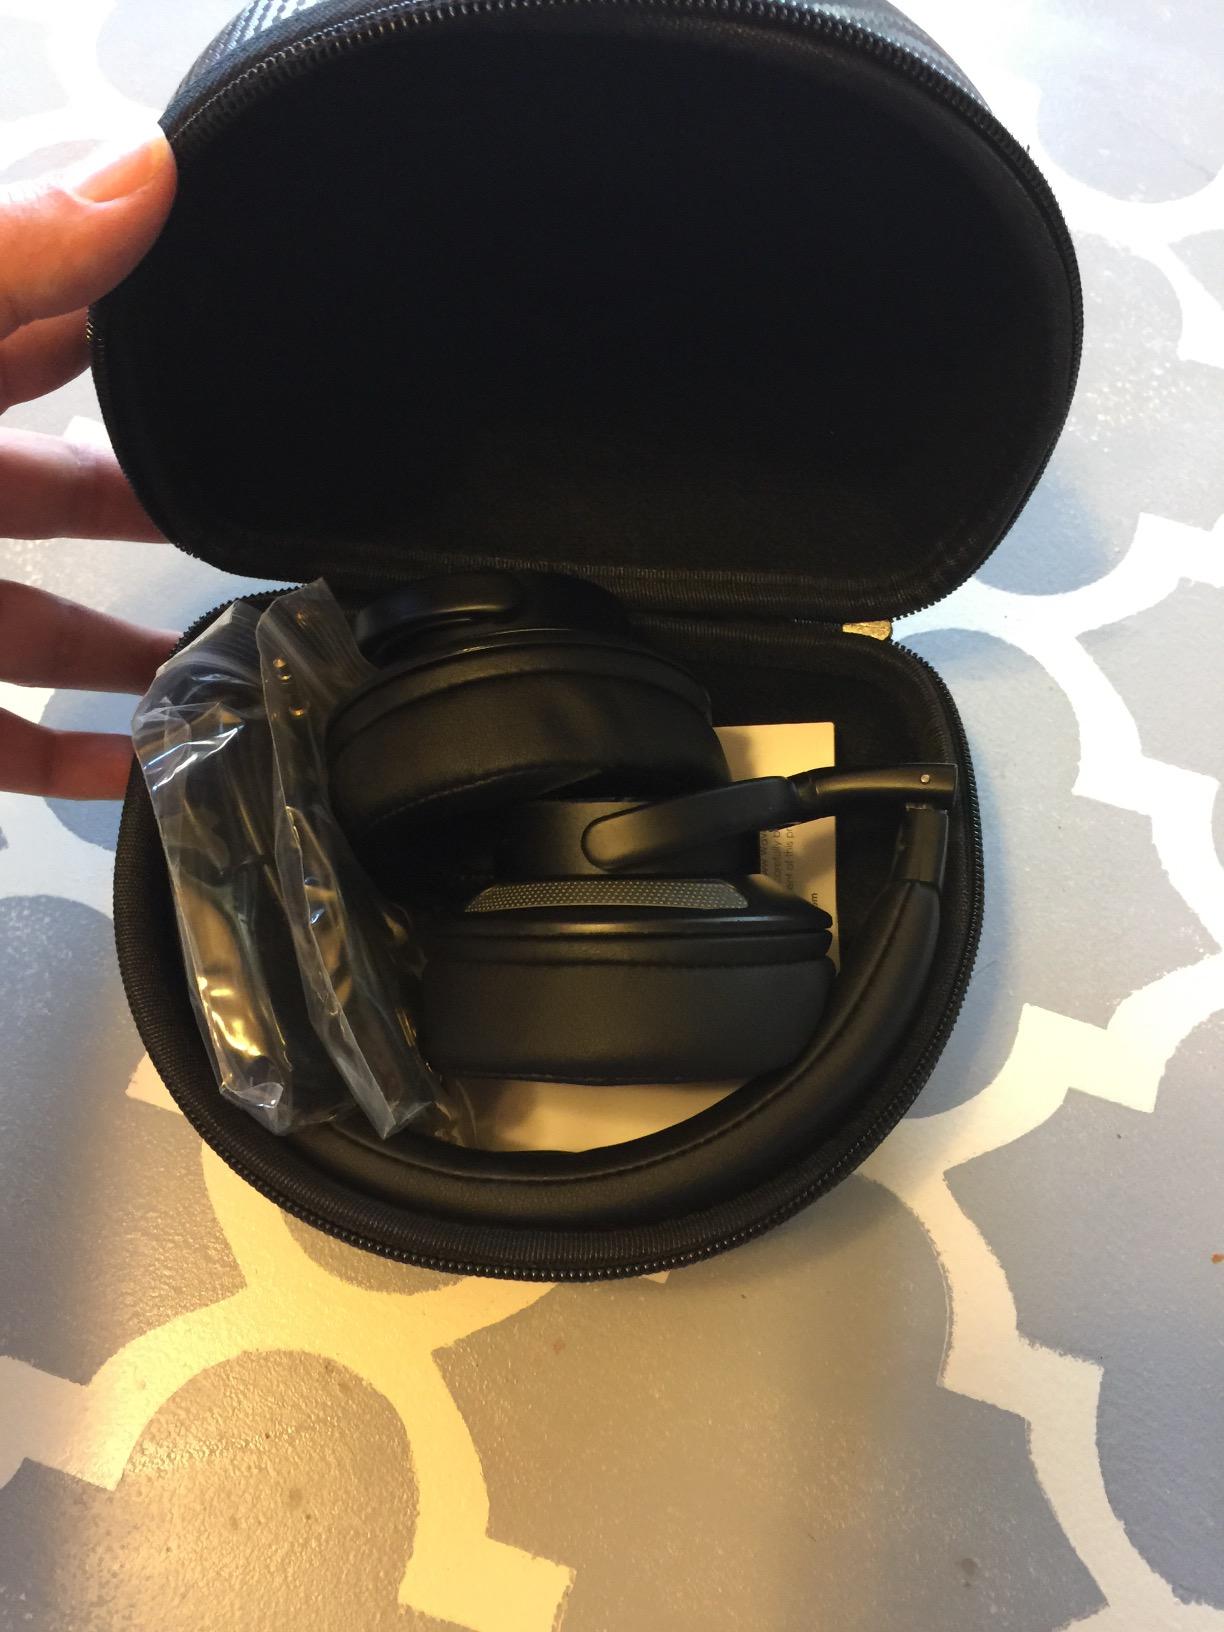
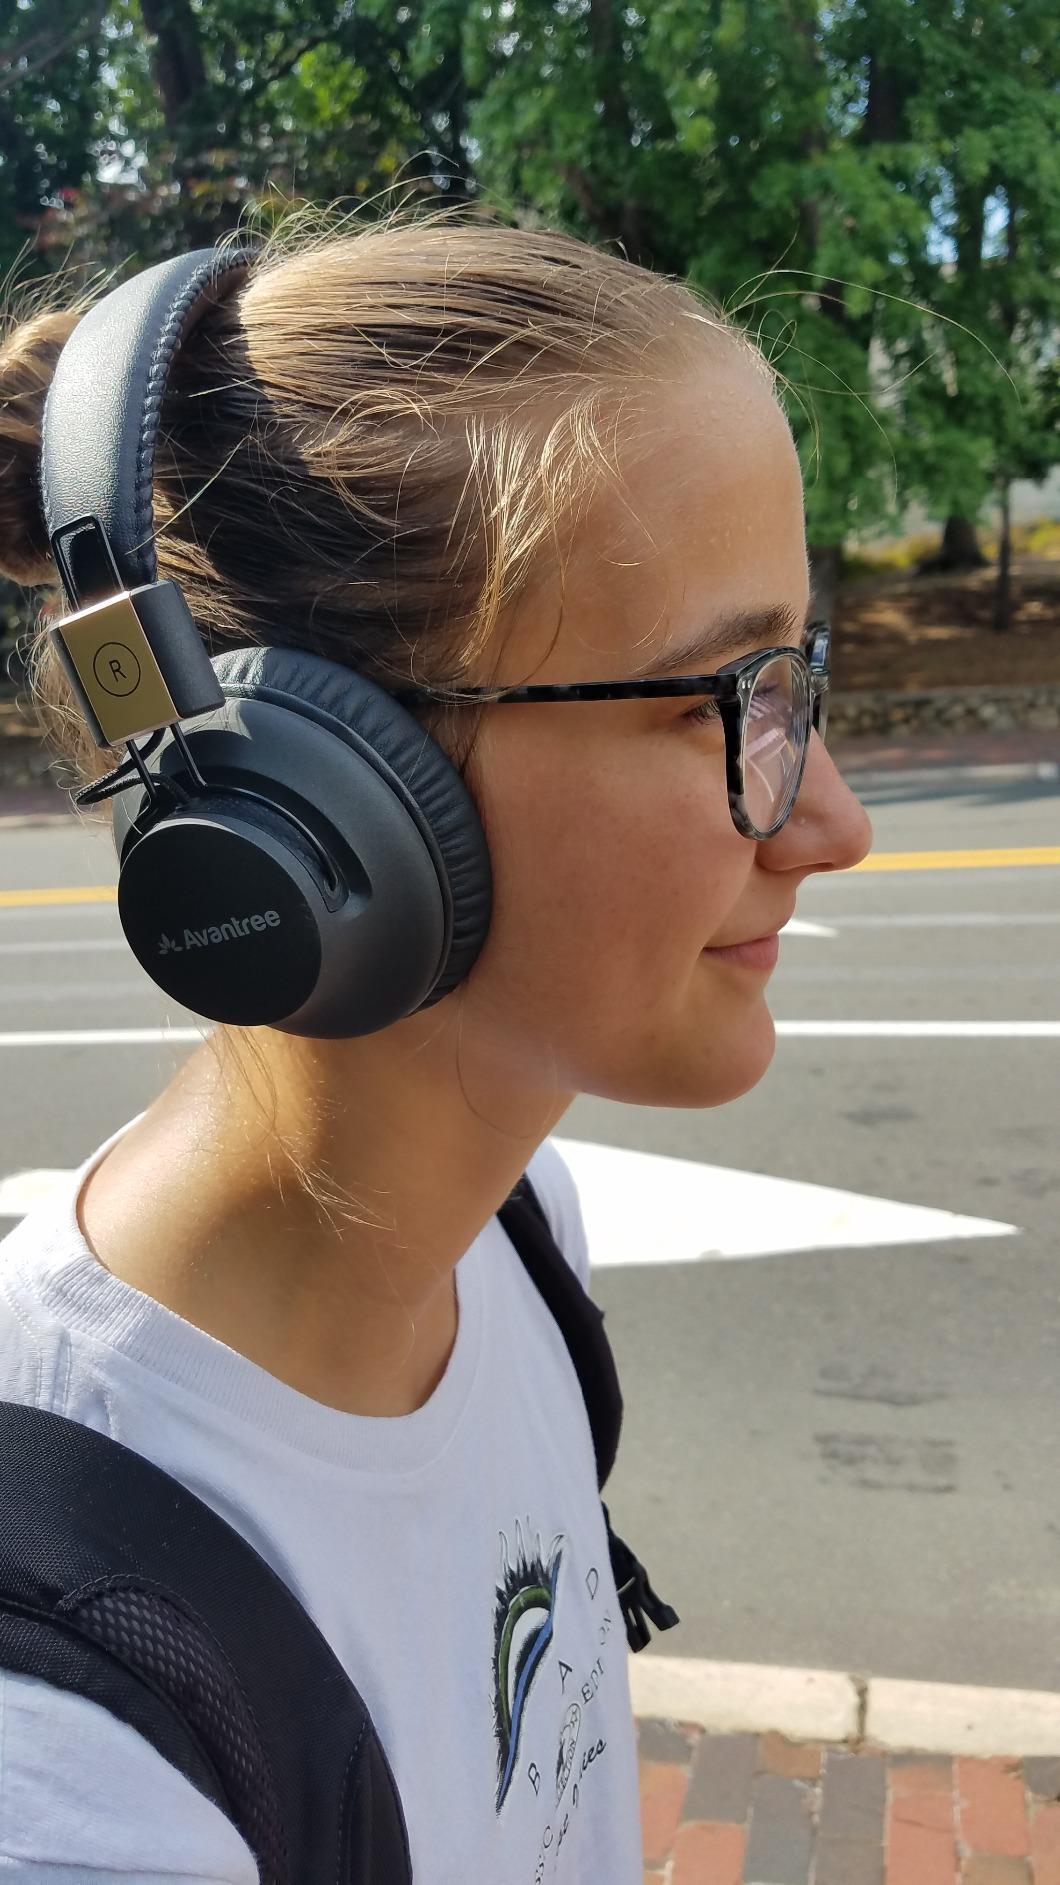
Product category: headphones
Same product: no